Armed Forces of the Philippines Museum

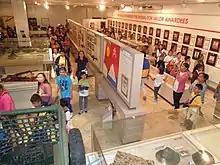
Visitors file past the "Wall of Heroes" displaying the photographs of recipients of the Medal of Valor

The museum consists of two storeys of the Gen. Arturo Enrile building and the adjacent "Kagitingan" (Filipino, "bravery" or "valor") Park. The lower level showcases the development of the Philippine military through different eras of its history. The upper level consists of displays dedicated to the Philippine Army, Philippine Navy (including the Philippine Marine Corps) and the Philippine Air Force. The Kagitingan Park is used to display decommissioned military vehicles and weapons.